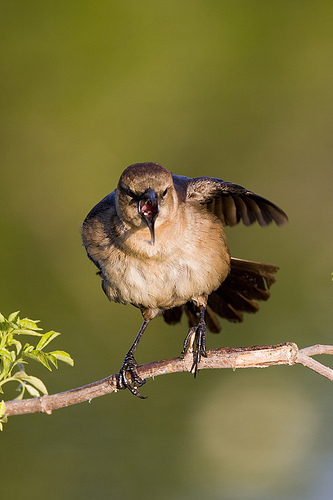
a small beige bird with a brown crown, black hooked sharp beak, dark brown wings and tail and black tarsus and feet.
this bird has a cream colored breast and throat, long black tarsus and dark brown primaries and rectrices.
the bird is brown and has dark brown wings with a black beak and slender black tarsals.
a brown bird that is pale brown colored on its ventral side and dark brown on its dorsal side has a fanned out tail.
a medium sized bird that has tones of brown with a large hooked bill
this particular bird has a white belly and brown wings
this particular bird has a tan belly and breasts and a black billa bird with brown feathers with a lighter belly and darker wings.
this bird has a black pointed bill, brown breast.
this bird has wings that are brown and has a white belly
Species: Boat Tailed Grackle